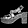
Label: Sandal